NMC Recordings

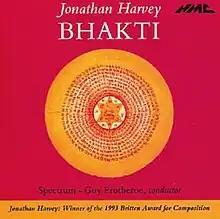
NMC D001, Bhakti

NMC's first recordings, from 1989, were of Jonathan Harvey's "Bhakti" (NMC D001) NMC Recordings | contemporary classical music and a recital of contemporary solo piano music by Michael Finnissy (NMC D002). NMC's first opera recording was of Harrison Birtwistle's The Mask of Orpheus (NMC D050). Its single best-selling issue is of Anthony Payne's realisation of the sketches for Edward Elgar's Symphony No. 3 (NMC D053). NMC's catalogue has now over 200 recordings. NMC releases 10 to 12 discs per year. NMC has several sub-categories within its releases: